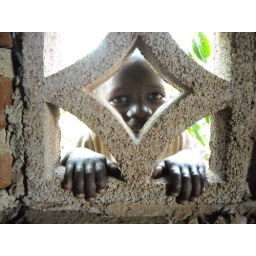
boy in window